Quinta dos Lagares d'El-Rei

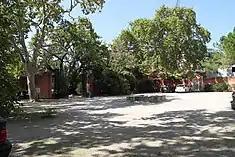
The interior courtyard, including rose walls and central fountain

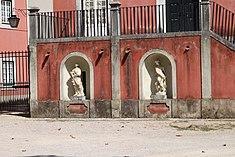
The double niche on the staircase with the sculptures, dating to the 18th century

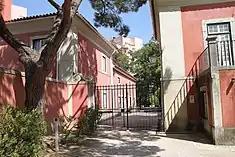
Access to the private quarters

References to the estate extend to the 13th and 14th century; in 1384, vineyards and lagares in the possession of the King were already established, donated to Afonso Pires da Charneca (supporter of King John I and colleague of Nuno Álvares Pereira and his wife D. Constanca Esteves. The estate was inherited by Afonso's brother, Martim Afonso da Charneca, counsel of King John and later Archbishop of Braga and Bishop of Coimbra on 11 December 1392. The rich fertile lands continued in the hands of peoples who were in service of the King.